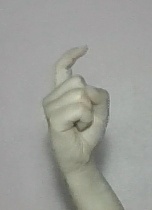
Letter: ra